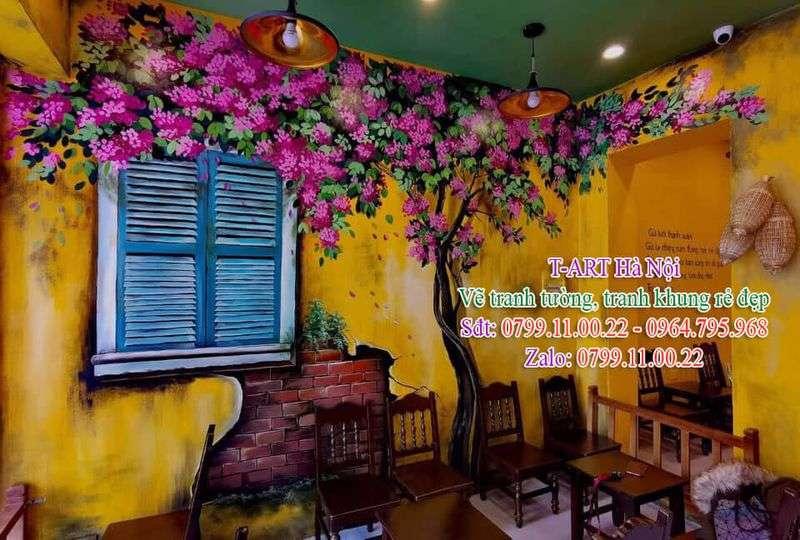
ở phía sau của những chiếc ghế gỗ là một bức tường vẽ một ô cửa sổ và một cái cây